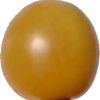
Label: tomato_cherry_yellow